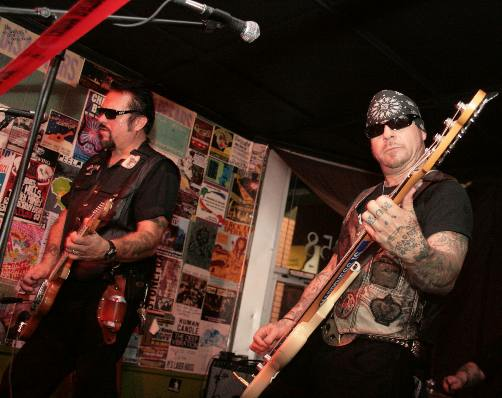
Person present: Yes